Mësonjëtorja

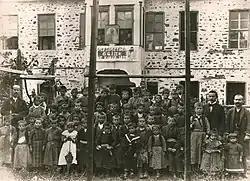
Pupils of the "Mësonjëtorja" in 1899

In 1885, Naim Frashëri, a government civil servant in the education ministry, Sami Frashëri and along with other influential Albanians involved in the Society for the Publication of Albanian Writings managed to get permission from the sultan for the opening of a private Albanian boys elementary school in Korçë. Financial support for the school came from a diaspora organisation Drita, an Albanian society based in Bucharest, while Albanians from Istanbul got Pandeli Sotiri to become its first school director. Both the Society for Albanian Writings and Drita had agreed in past times not to antagonize town notables who were under Greek cultural influence by founding Albanian schools. As such Drita sent one of its members Thimi Marko, a town native on a mission to discuss the matter and he met with the Orthodox Metropolitan and his council (demogerontia) in Korçë. The Constantinople Patriarchate refused have Albanian taught within existing Greek schools belonging to the Korçë Orthodox community. Pandeli Sotiri was sent to Korçë and opened the school on 7 March 1887. Due to a lack of education material Sami, his brother Naim Frashëri and several other Albanians wrote textbooks in the Albanian language for the school. During 1887, Pandeli Sotiri had to leave Korçë and administration of the school passed to Petro Nini Luarasi, a revolutionary and Thanas Sina. The Ottoman authorities gave permission only for Christian children to be educated in Albanian, but the Albanians did not follow this restriction and allowed Muslim children to attend. In the first few years, the school overall had some two hundred enrolled students of Muslim and Christian faiths. By 1888, the elementary school had 100 Christian and 60 Muslim students.